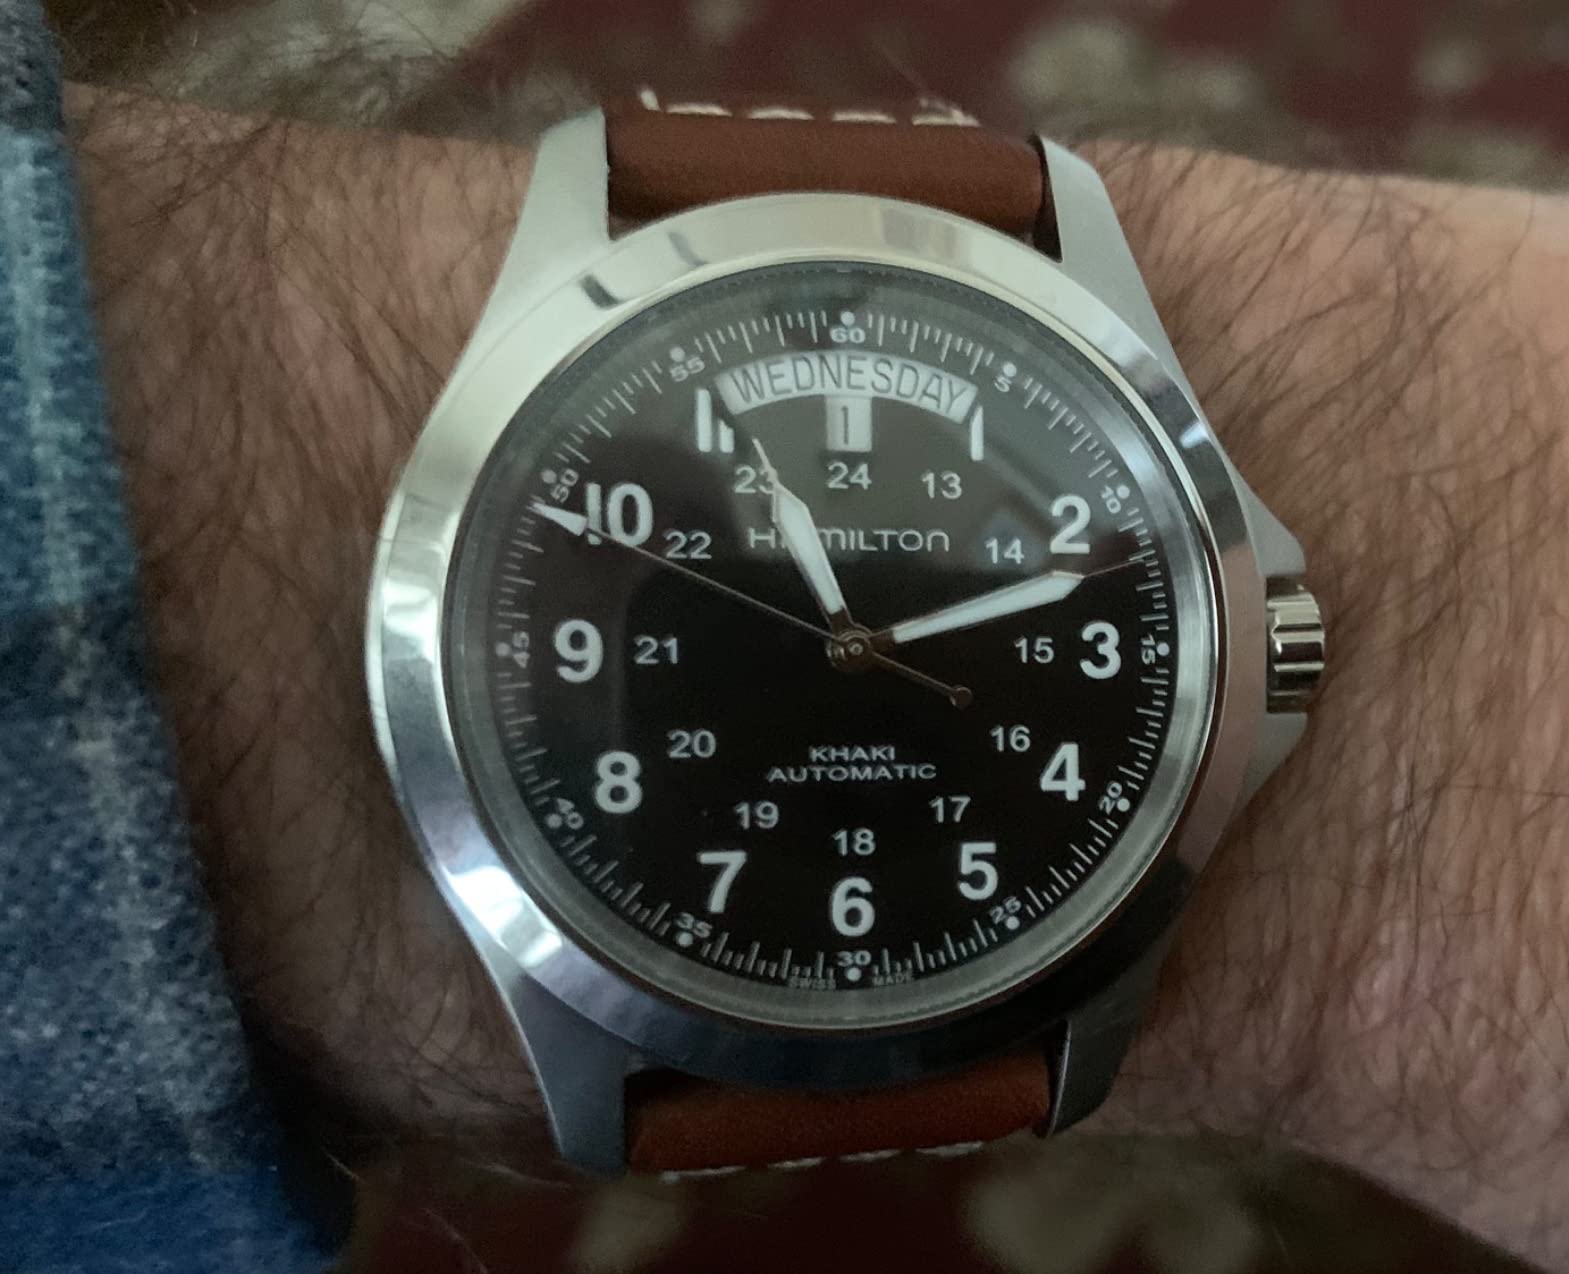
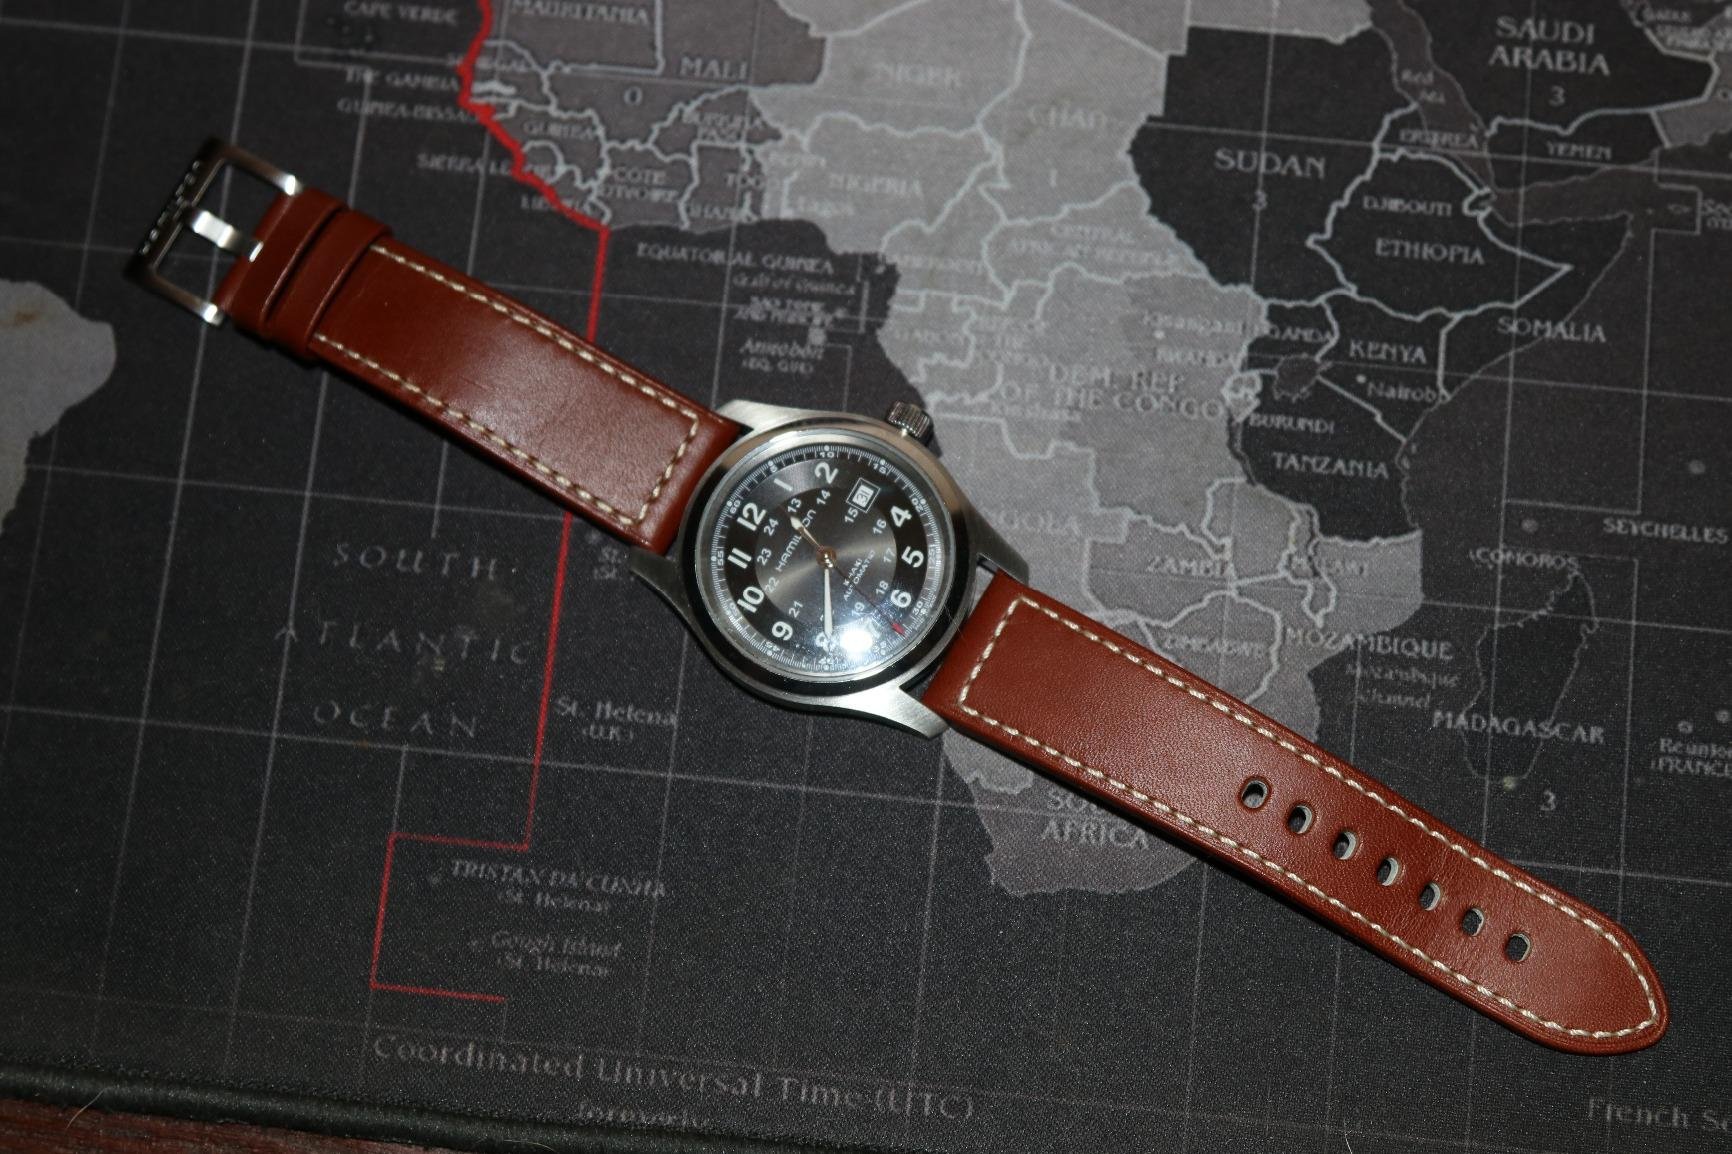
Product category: accessories_watch
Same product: no